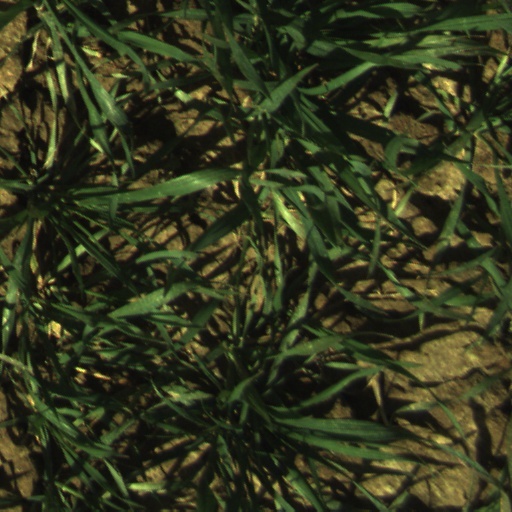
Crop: wheat